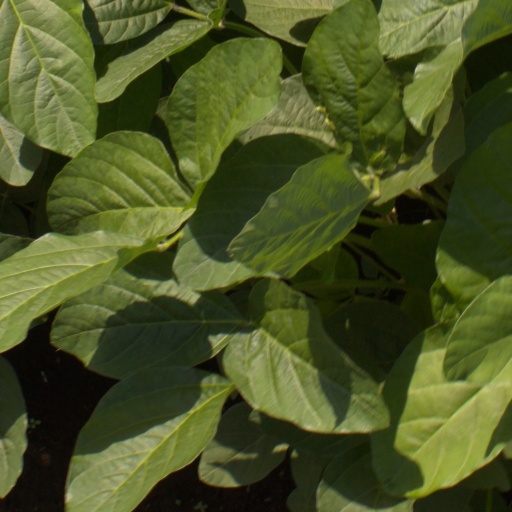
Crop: soybean